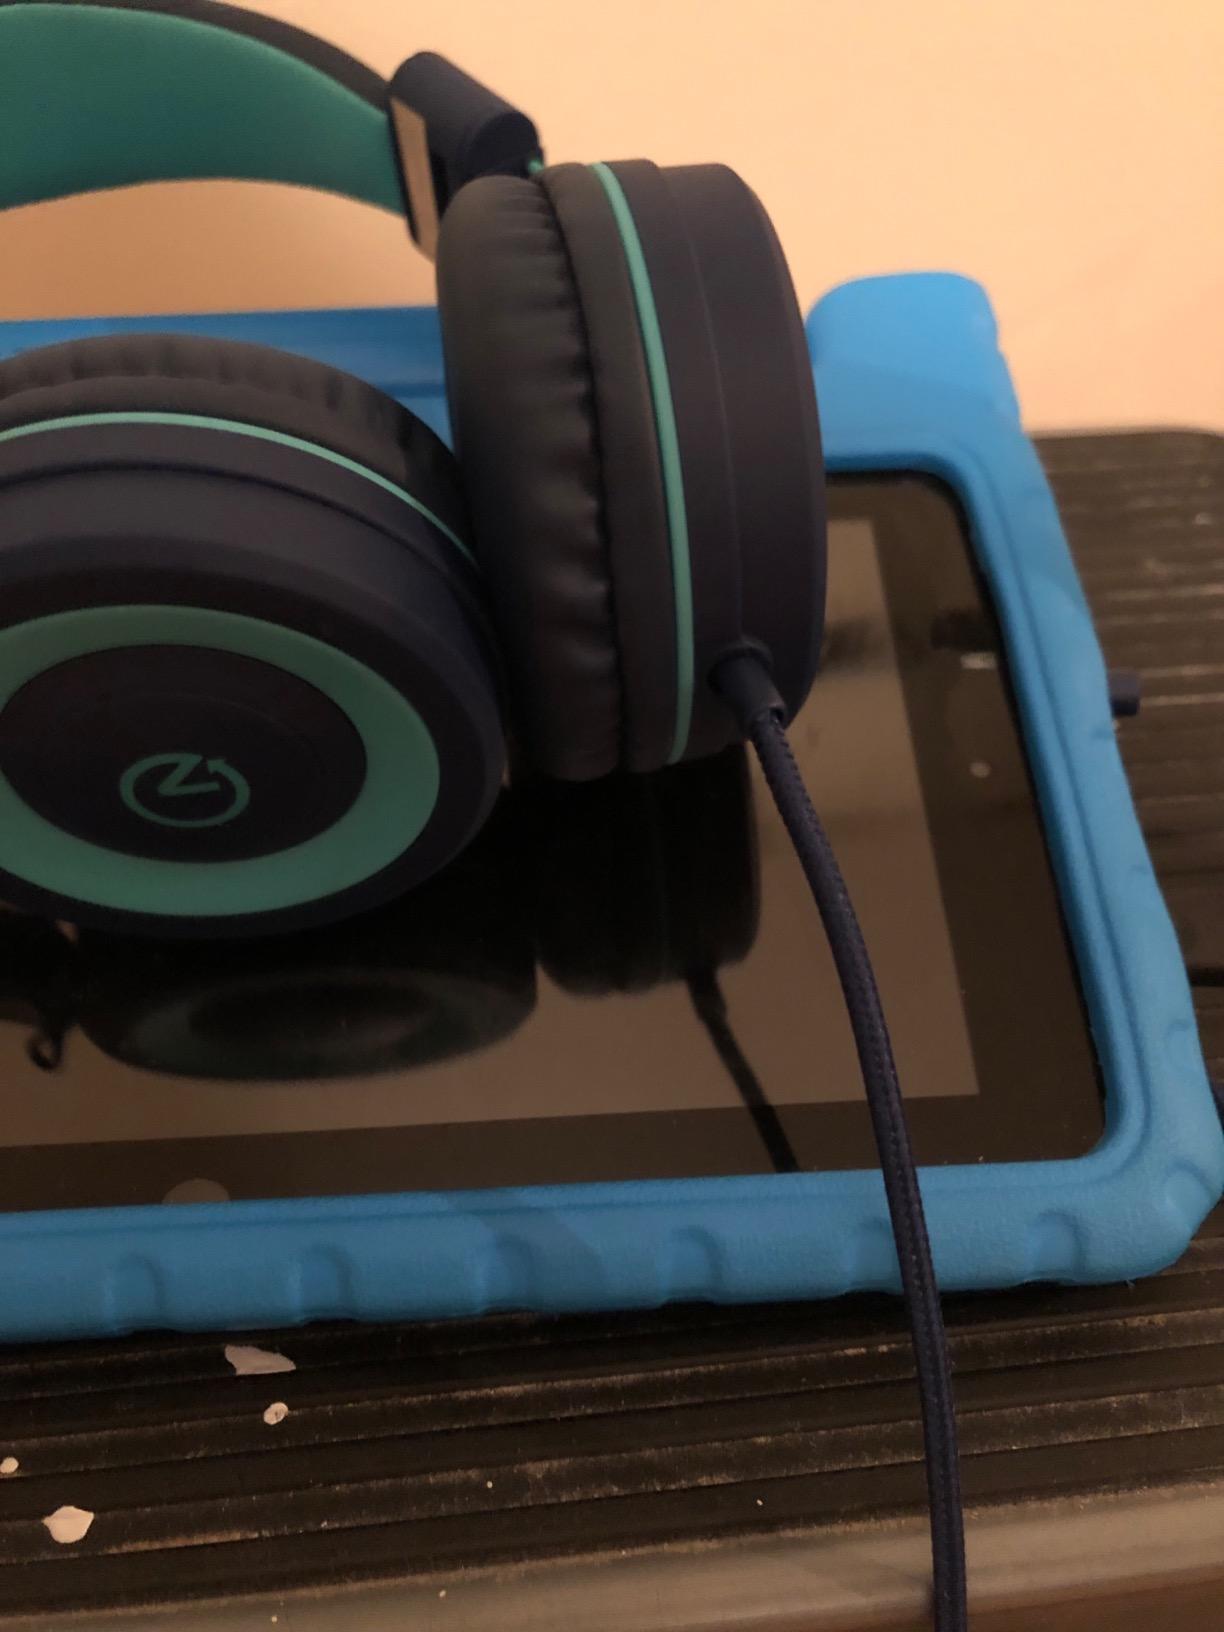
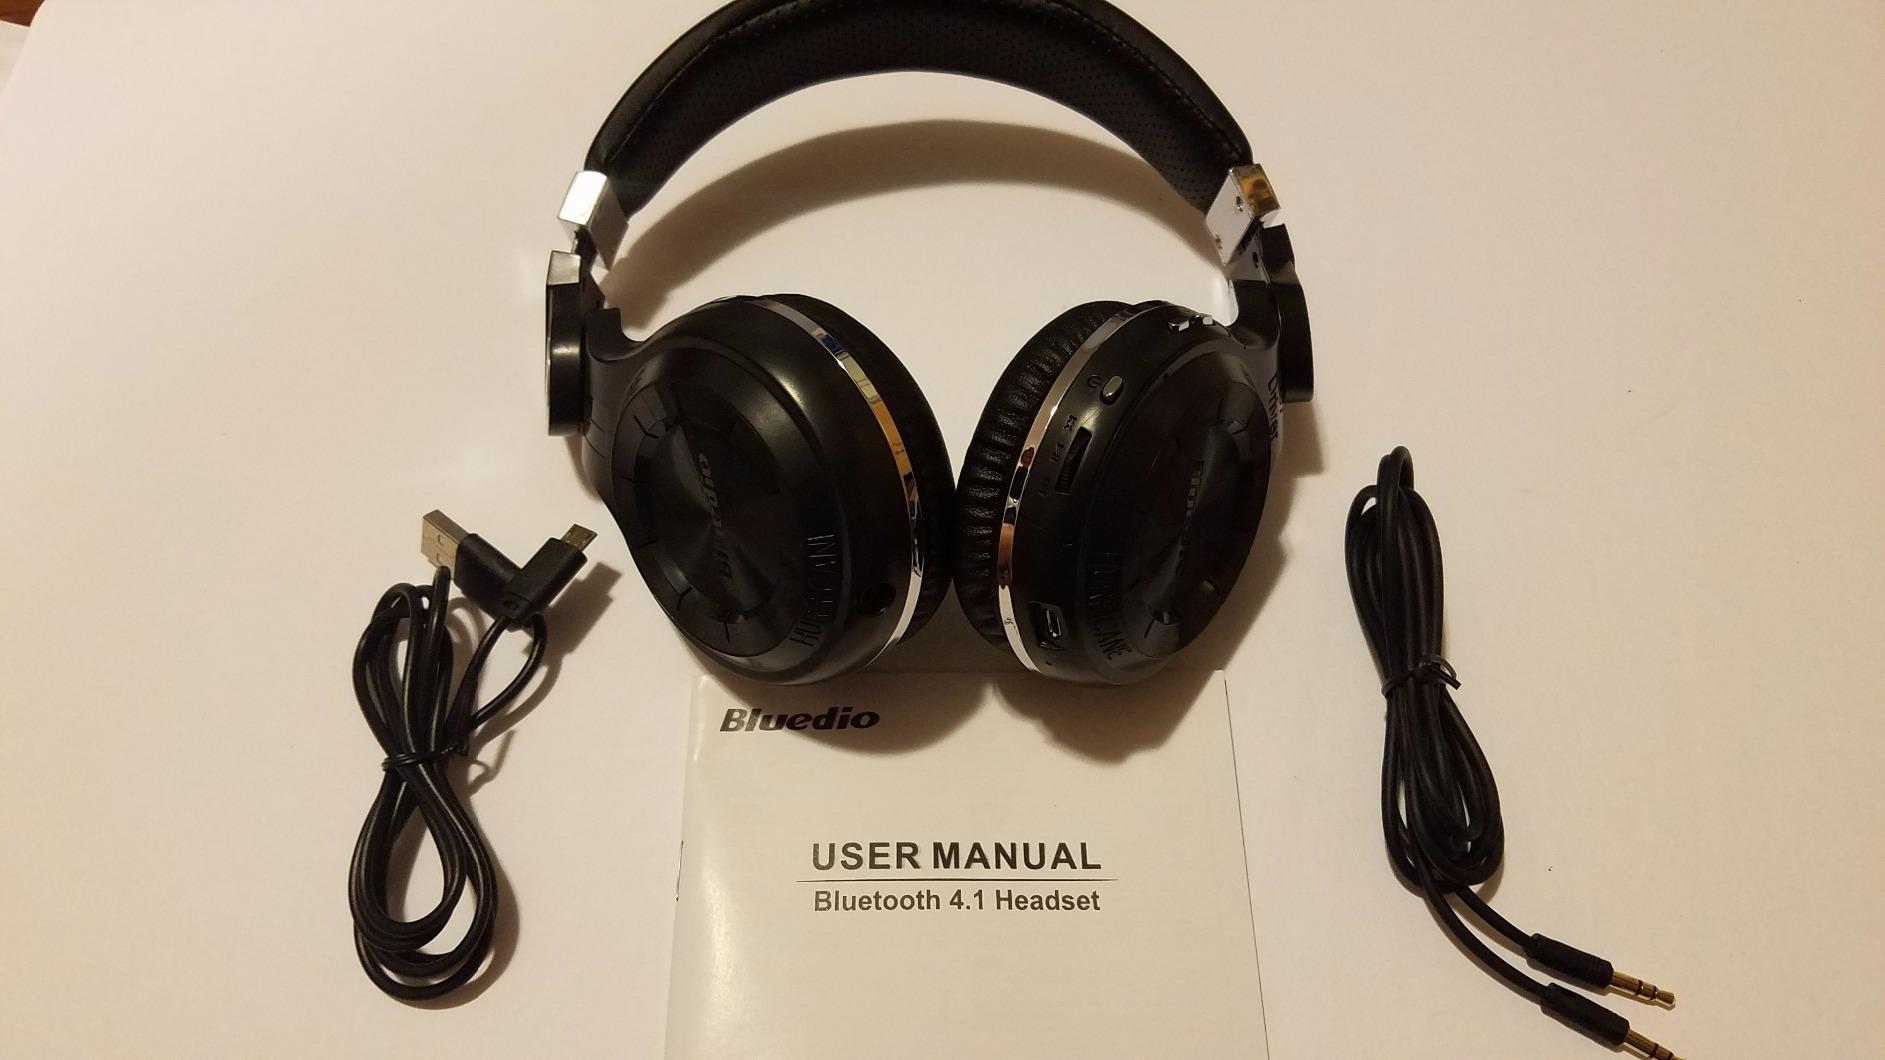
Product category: headphones
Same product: no